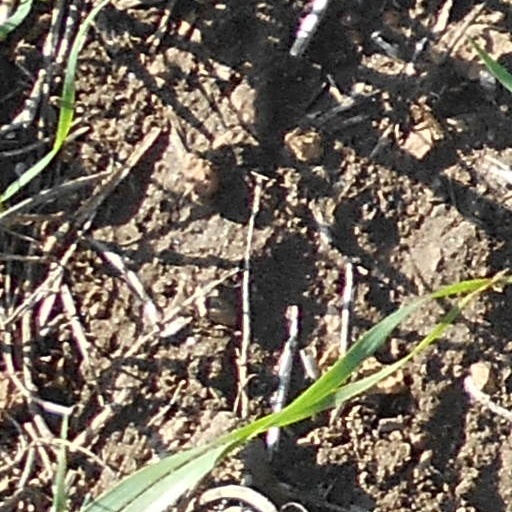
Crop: wheat